Gerarus

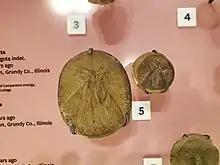
"Gerarus sp." fossil and an indeterminate pterygote insect

Gerarus is an extinct genus of Archaeorthopteran insect, and is one of the most abundant genera of Carboniferous insects. They had a wingspan of up to , and an inflated thorax armed with sharp spines up to long.